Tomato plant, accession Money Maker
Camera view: horizontal (90 deg, fisheye); turntable rotation: 60 degrees
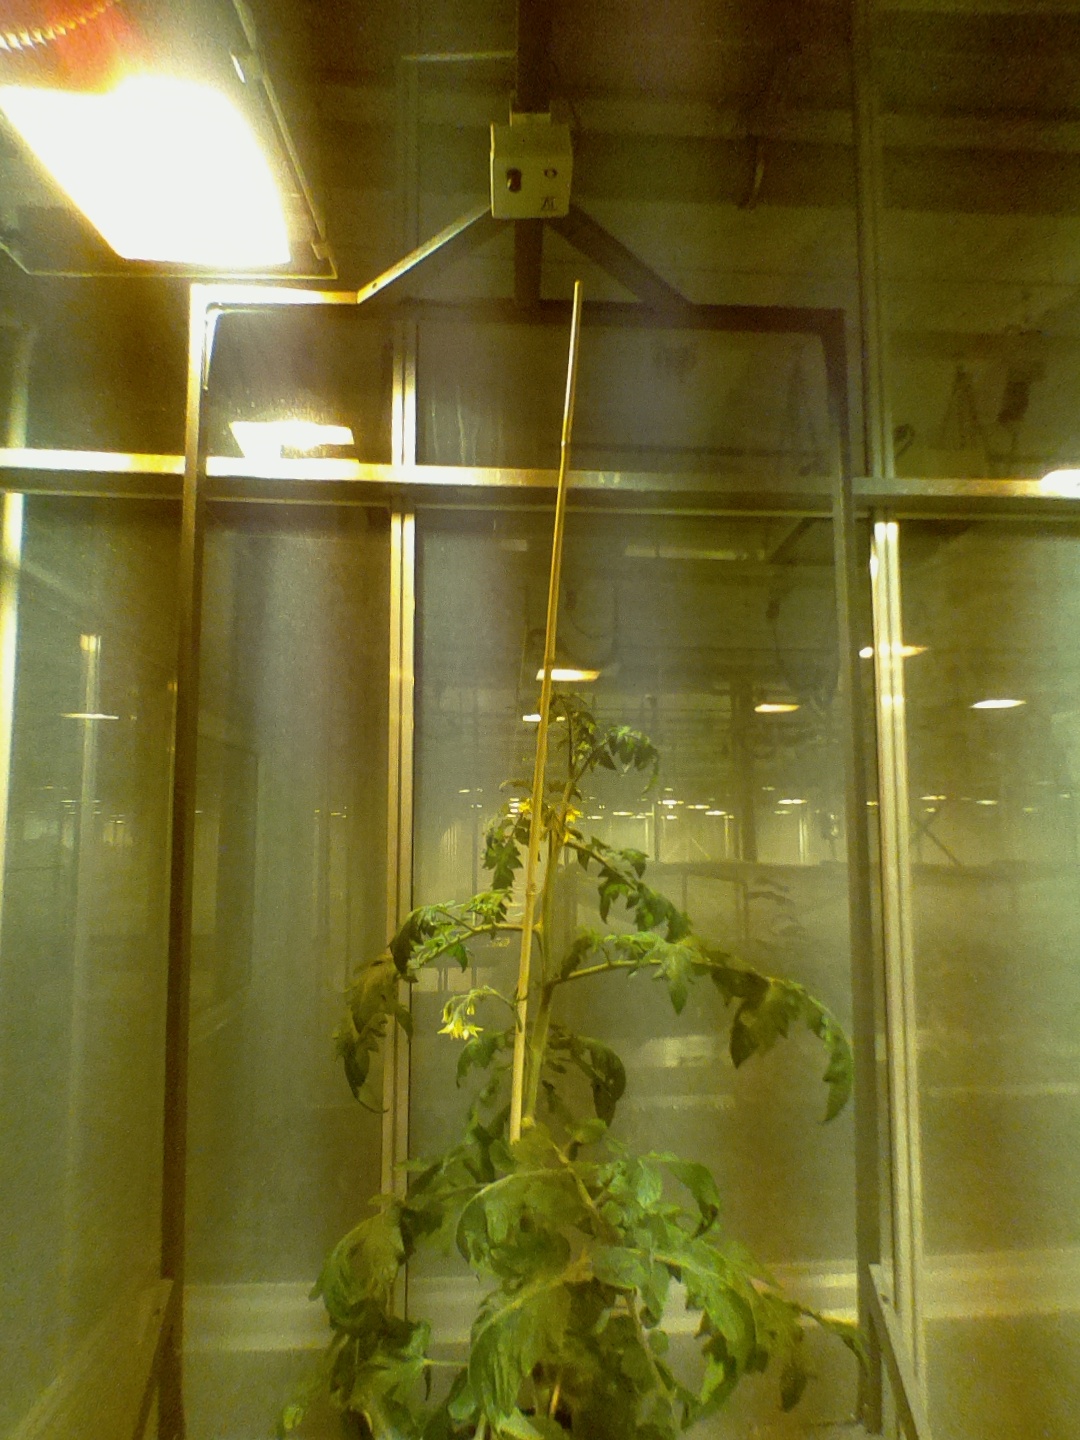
BBCH growth stage 68: Full flowering, 80%-90% of flowers open, more petals falling